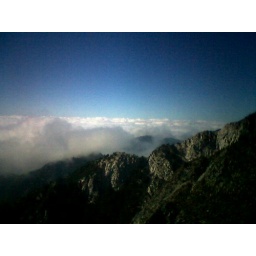
clouds below the mountains